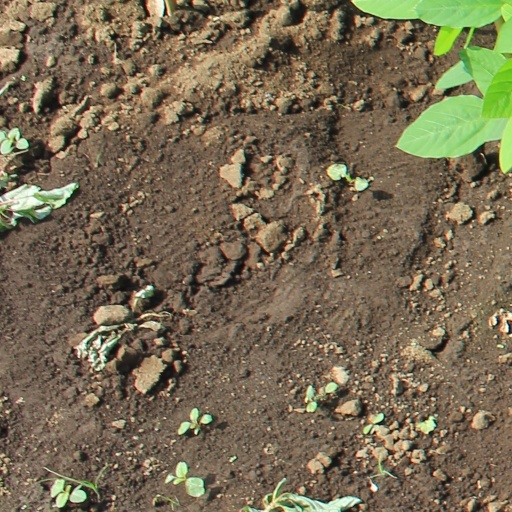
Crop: soybean